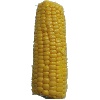
Label: Corn 1